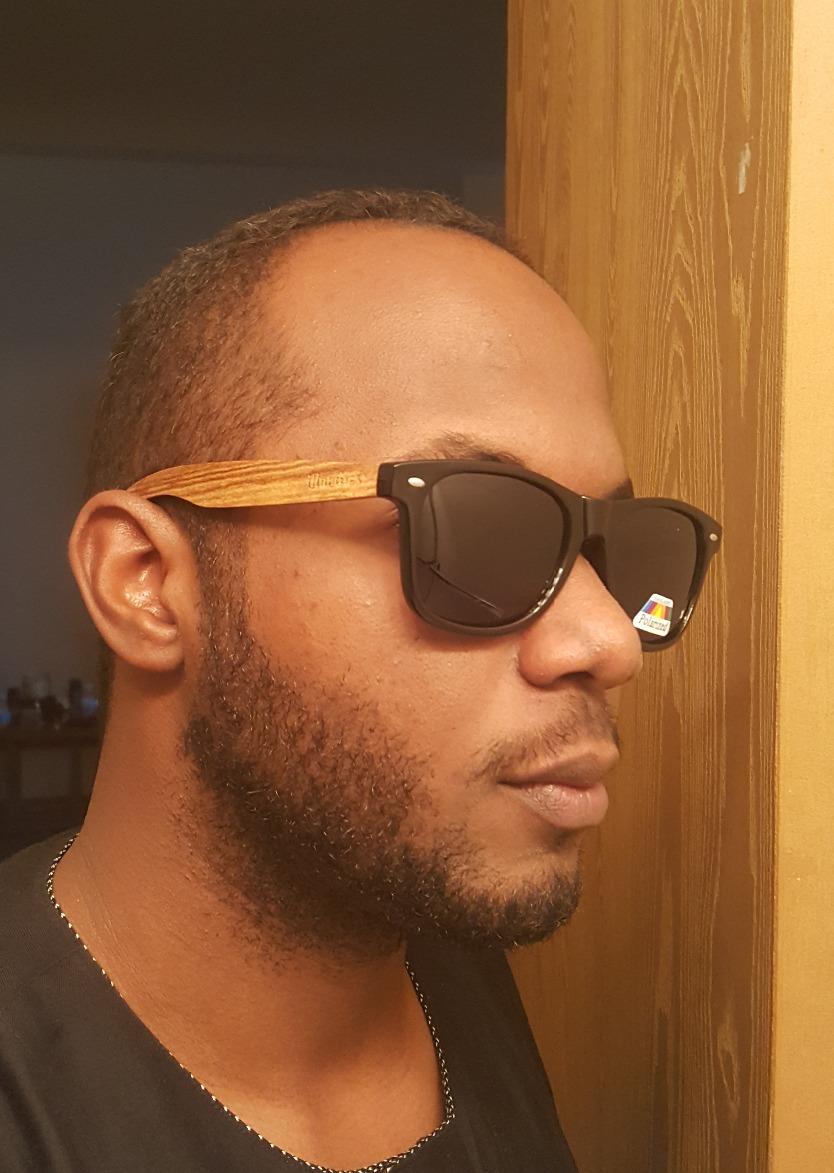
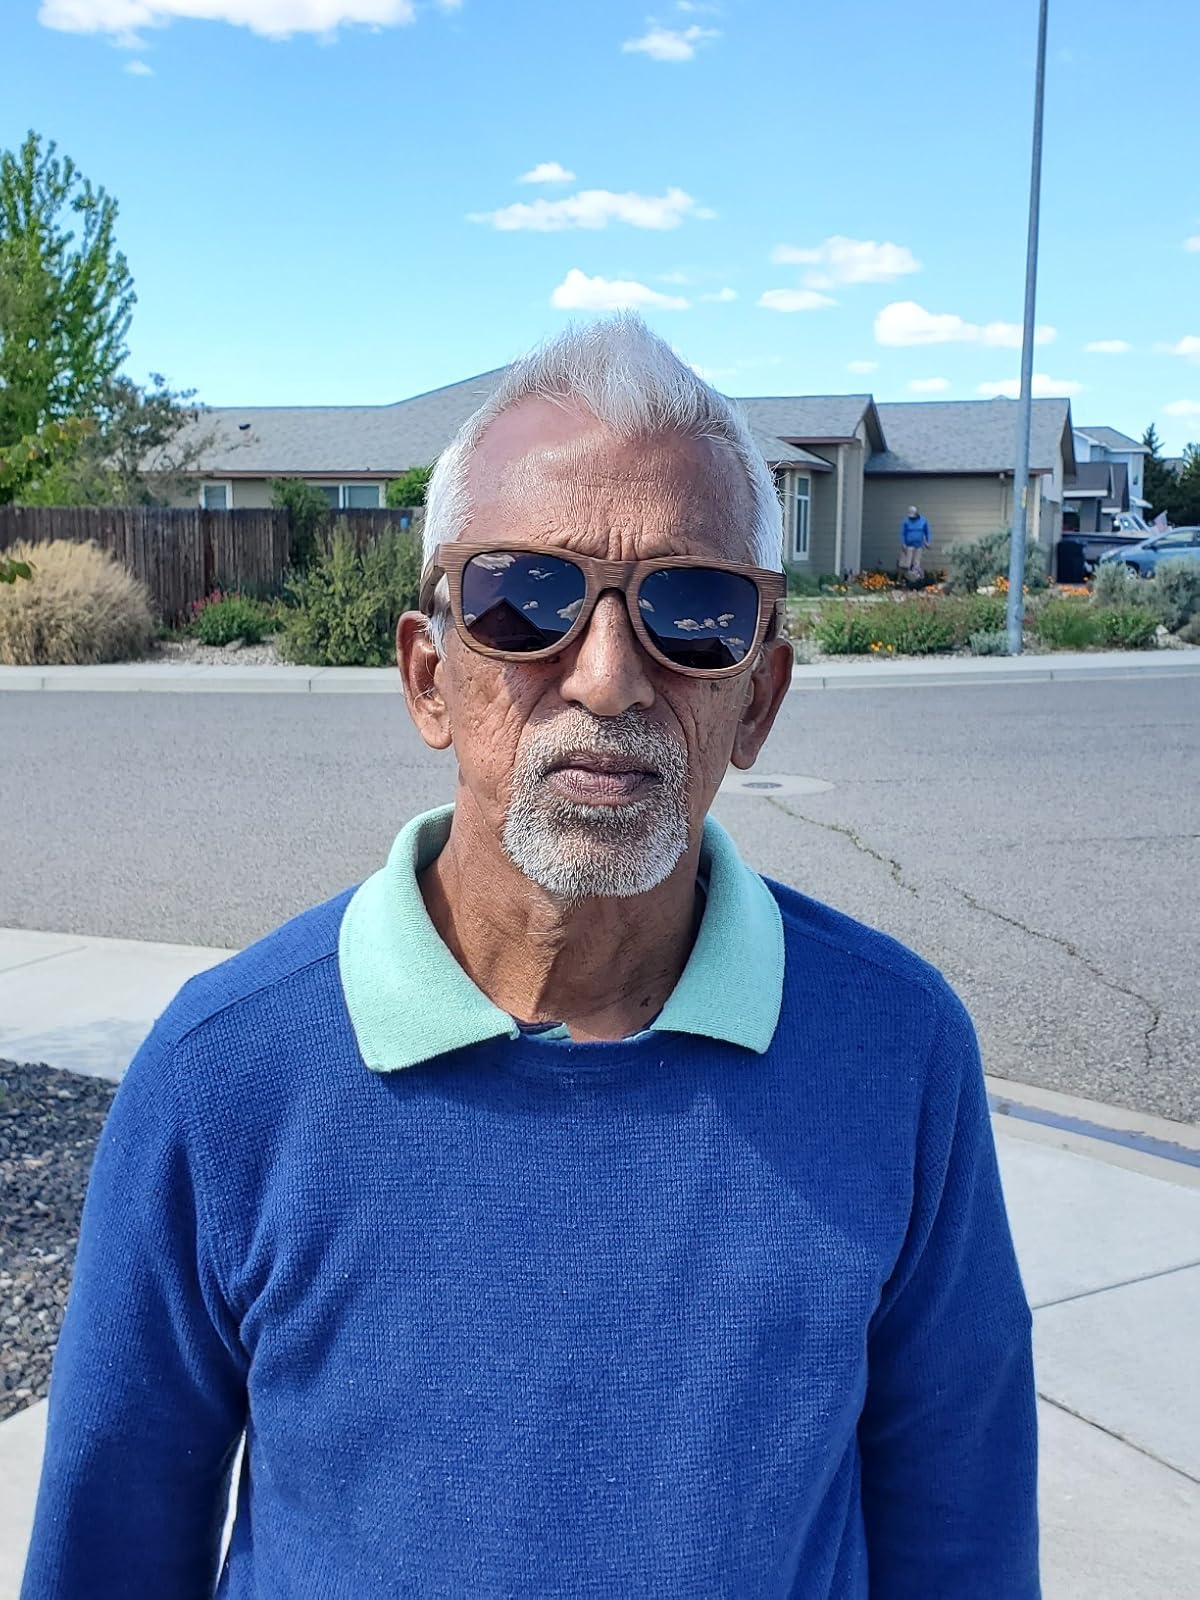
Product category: accessories_sunglasses
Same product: no